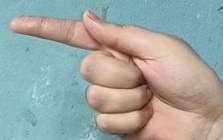
ASL sign: G